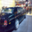
Label: automobile